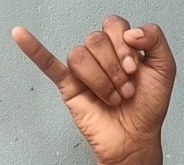
ASL sign: J